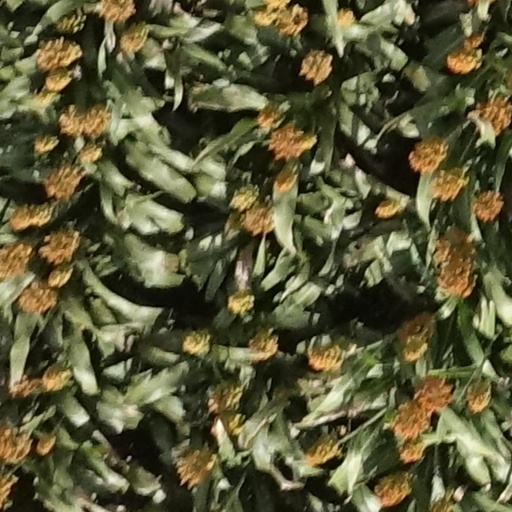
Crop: sorghum